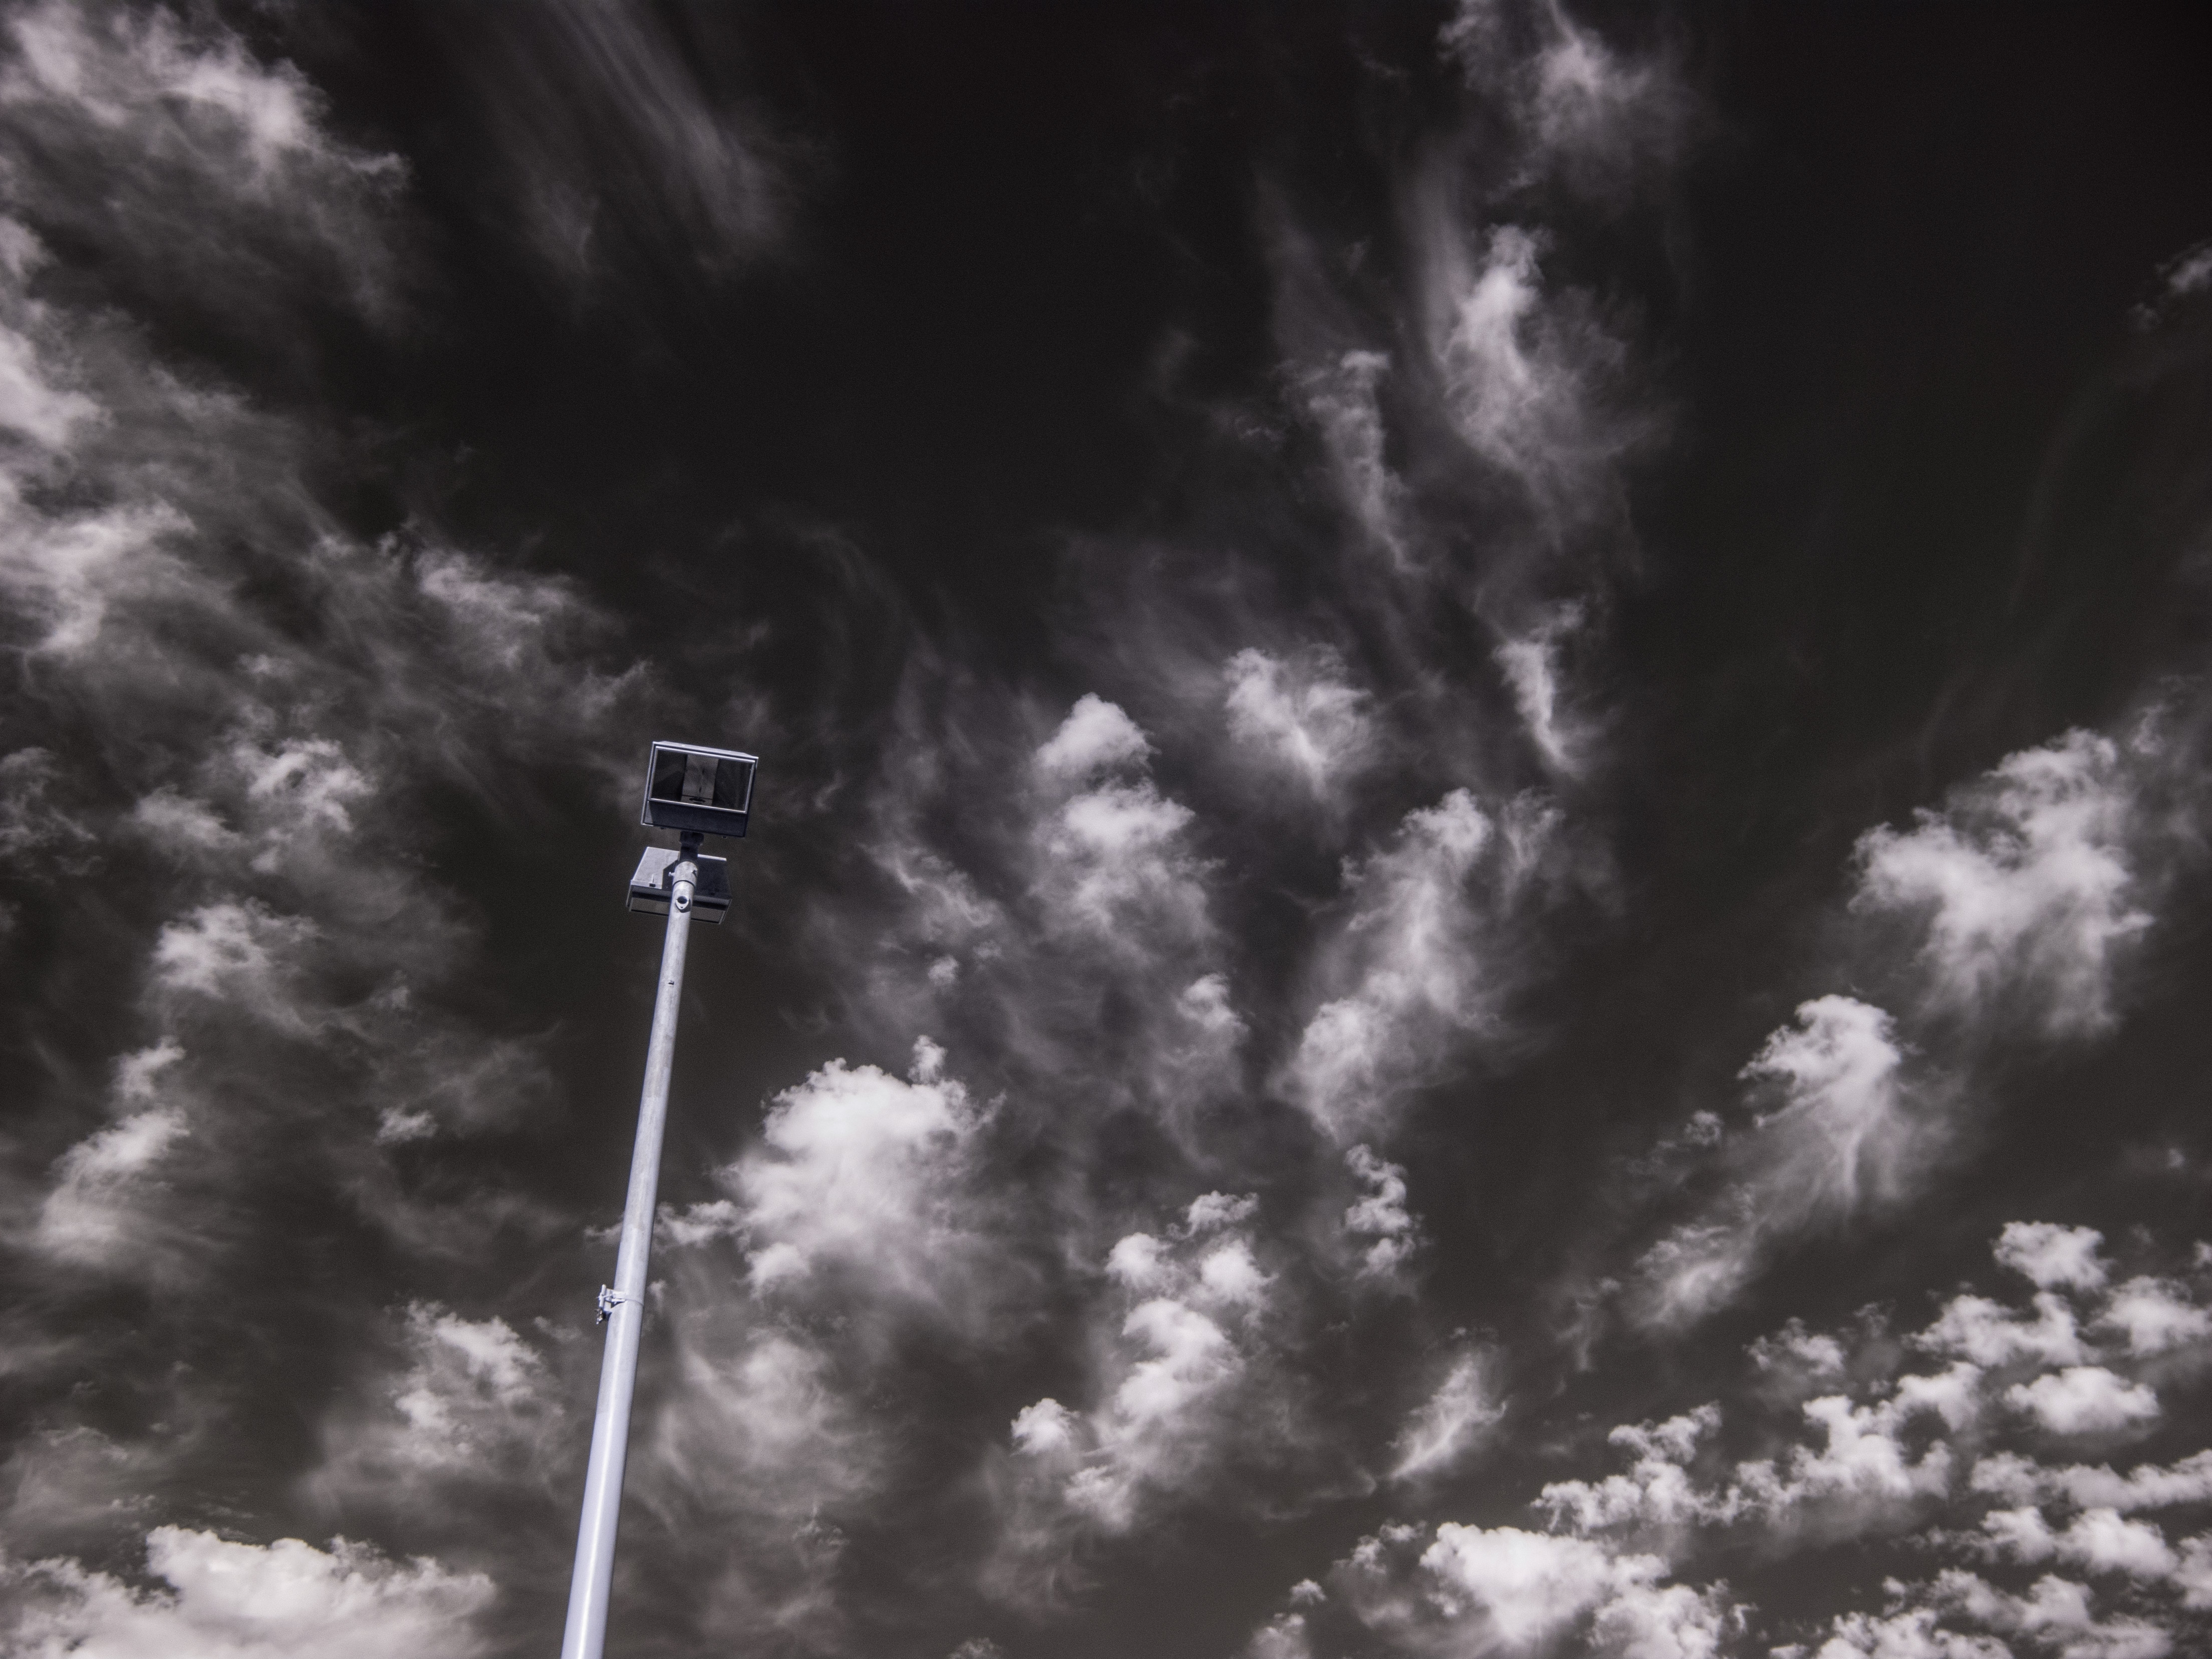
light, cloud, black and white, sky, sunlight, wind, atmosphere, darkness, street light, monochrome, meteorological phenomenon, monochrome photography, atmosphere of earth